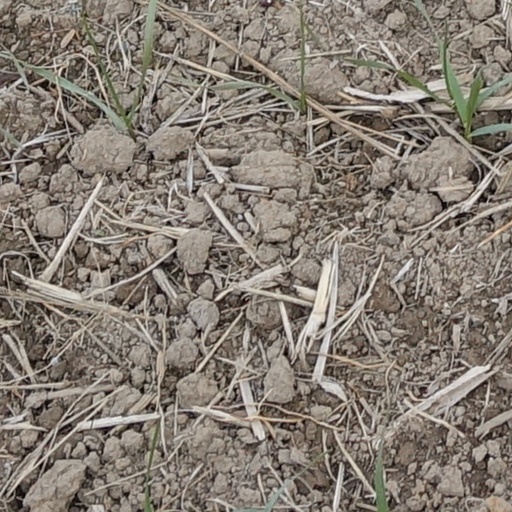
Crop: wheat